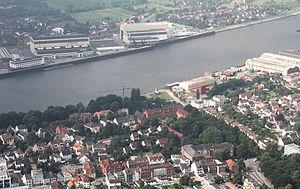
Fr. Lürssen Werft GmbH & Co. KG est une entreprise de construction navale située à Brême dans le nord de l'Allemagne.